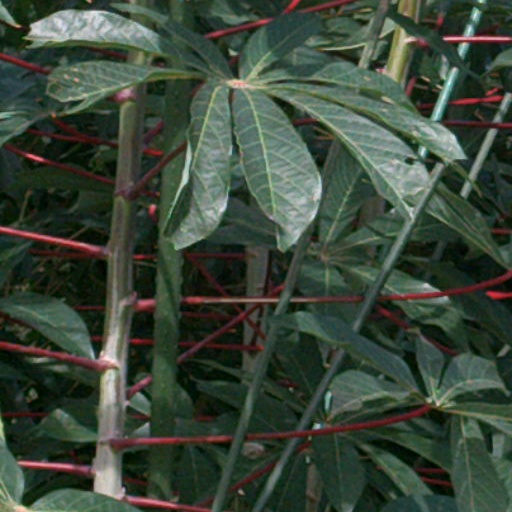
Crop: cassava